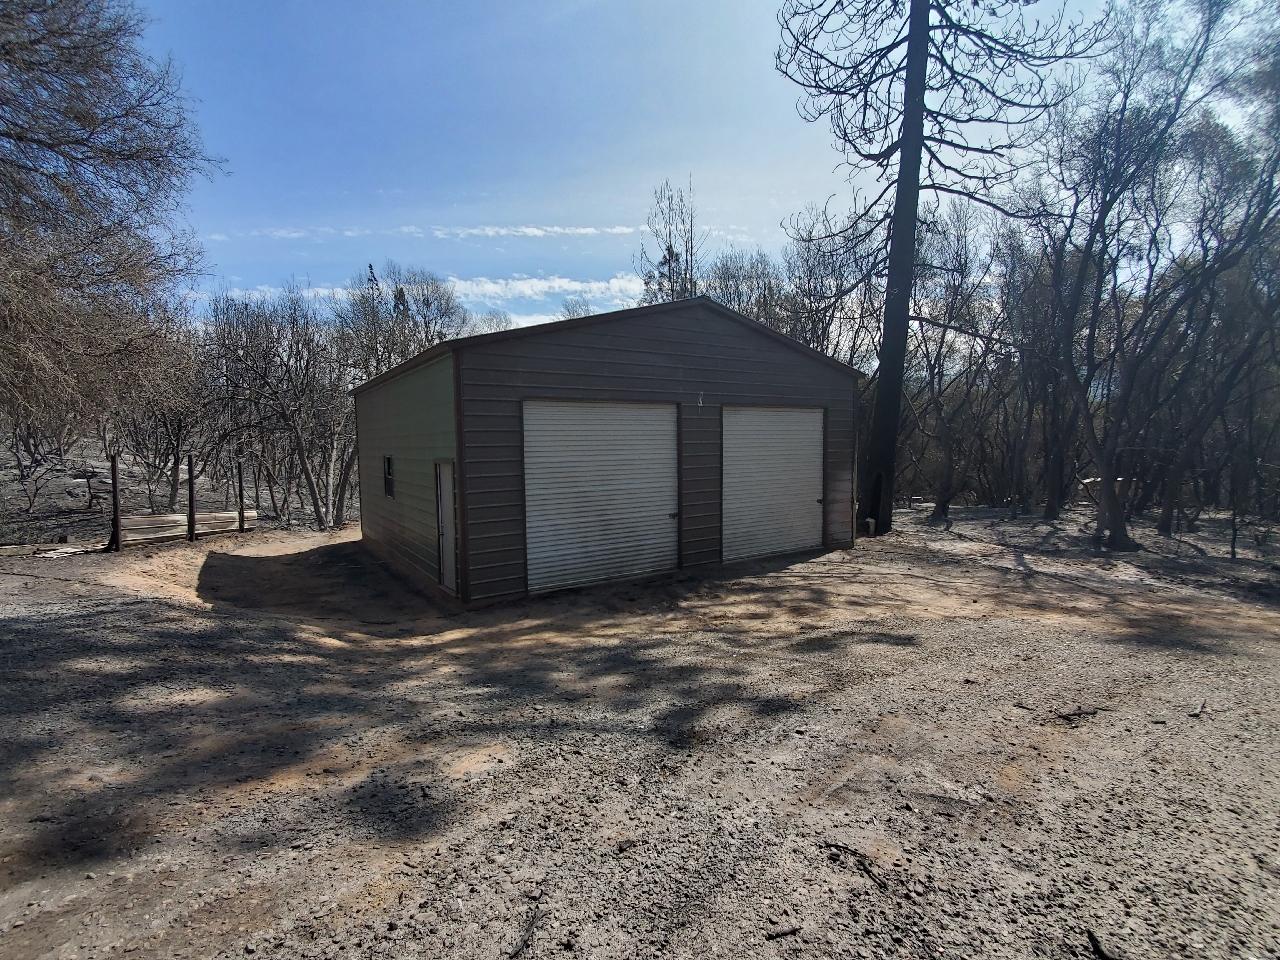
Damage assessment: major